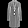
Label: Coat